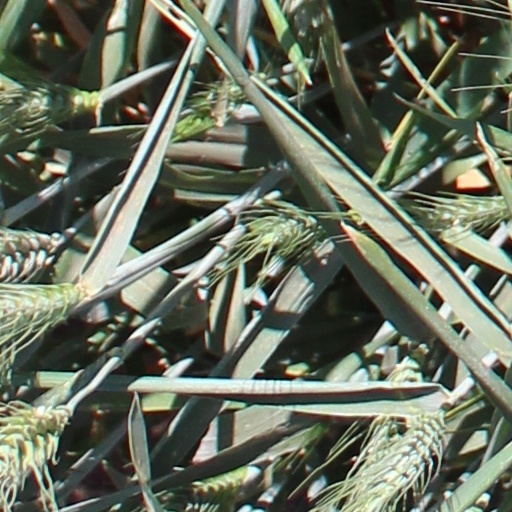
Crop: wheat